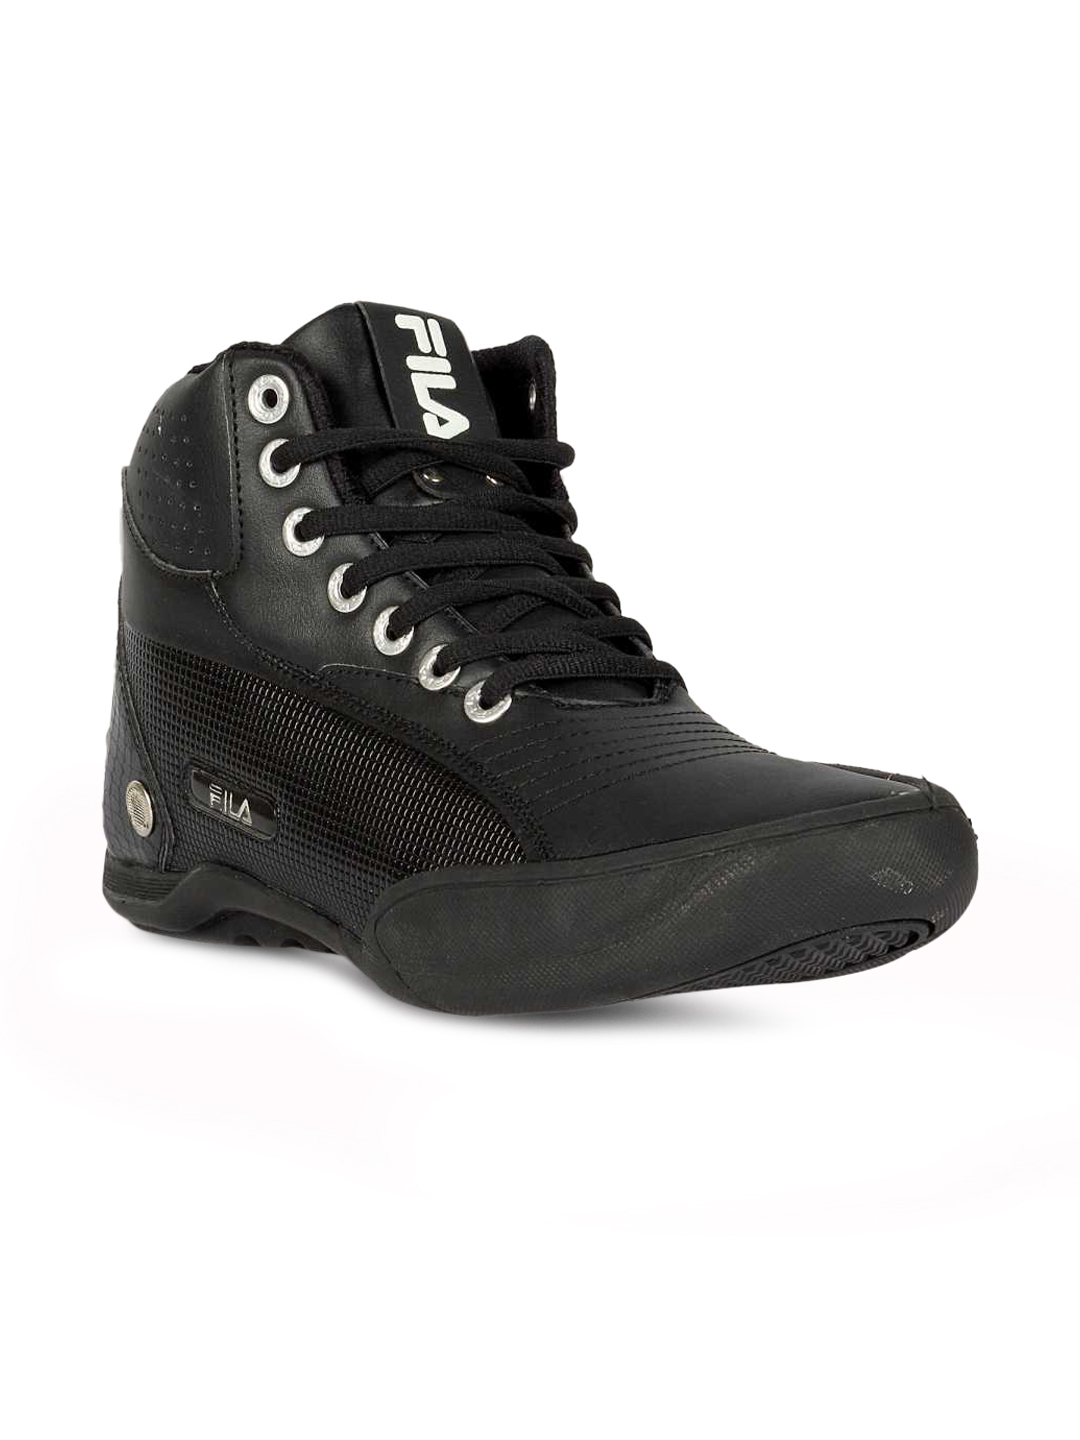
Fila Men's Chaser HI Black Shoe
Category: Footwear / Shoes / Casual Shoes
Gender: Men
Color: Black
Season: Winter 2015
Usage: Casual